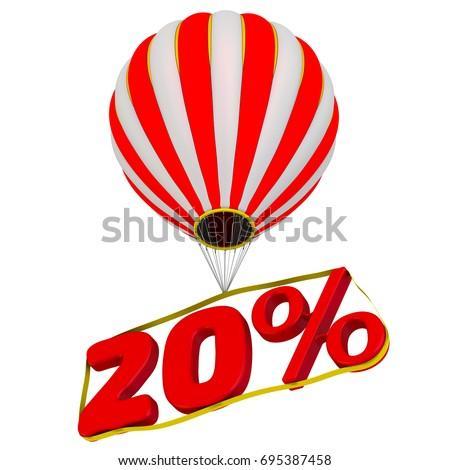
percent flies in a hot air balloon .